Log Gabor filter

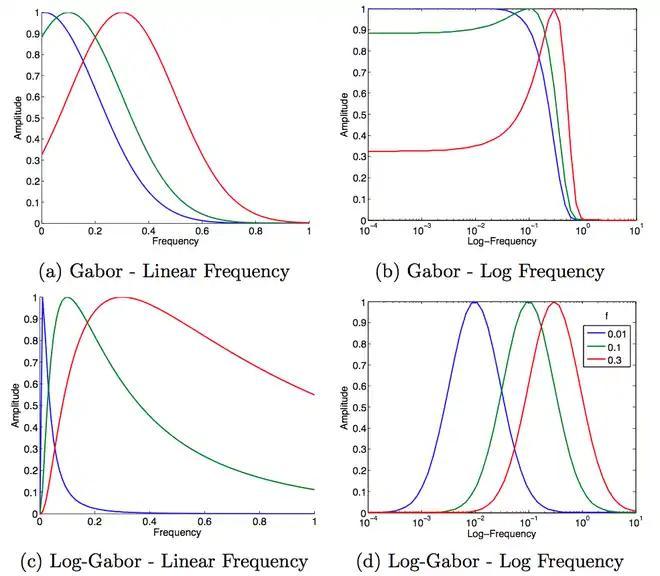
Difference in frequency domain between Gabor and Log-Gabor filters. The Gabor filter has a non-zero response at DC frequency, whereas the Log-Gabor always is zero. Because of this, the Gabor filter tends to over-represents lower frequencies. This is particularly evident in the log domain.

Another definition of the Log-Gabor filter is to consider it as a probability distribution function, with a normal distribution, but considering the logarithm of frequencies. This makes sense in contexts where the Weber–Fechner law applies, such as in visual or auditive perception. Following the change of variable rule, a one dimensional Log-Gabor function has thus the modified frequency response: